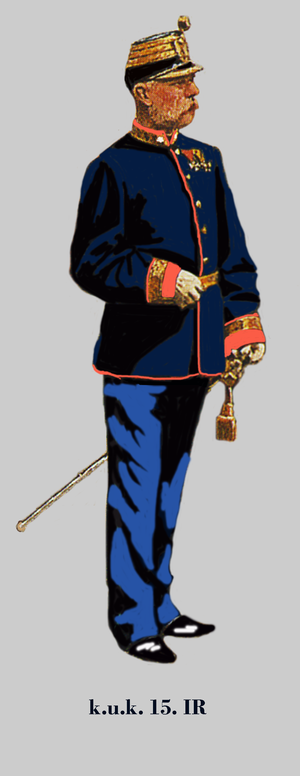
Commandant d'infanterie Autriche-Hongroise (k.u.k.). 15e régiment d'infanterie allemande en parade 1914 Egalisierung: Krapprot - Knöpfe: Gold Unit identification color: brick-red - buttons: gold Coleur d'identification du régiment: rouge brique - boutons: d'or